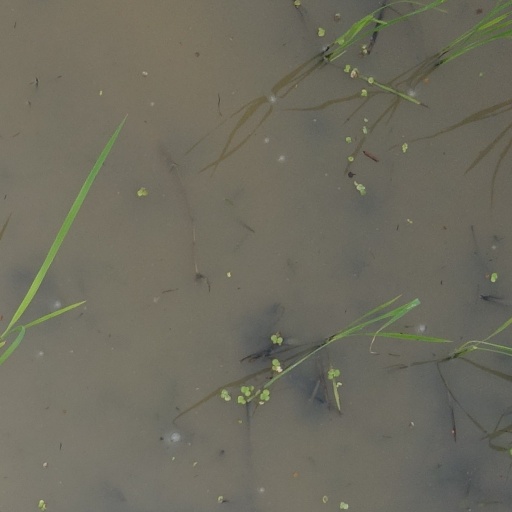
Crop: rice